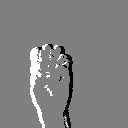
ASL letter: e